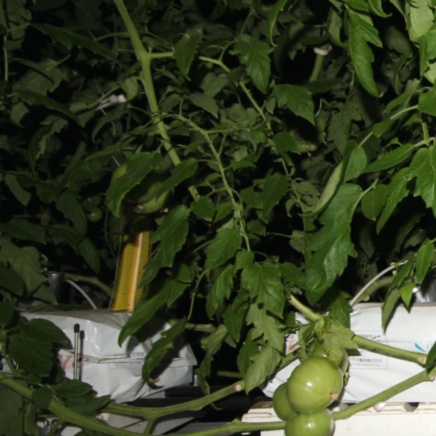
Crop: tomato